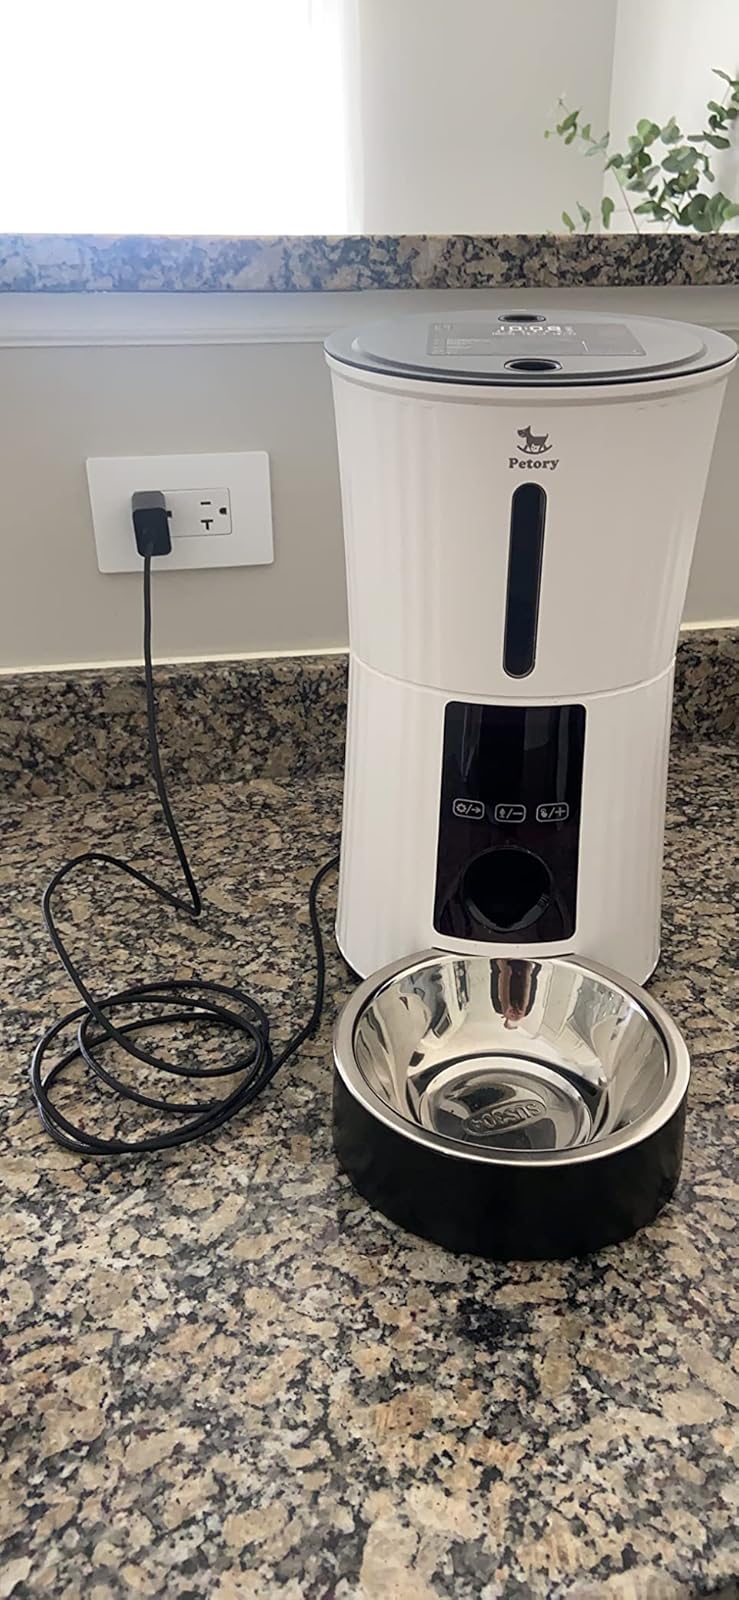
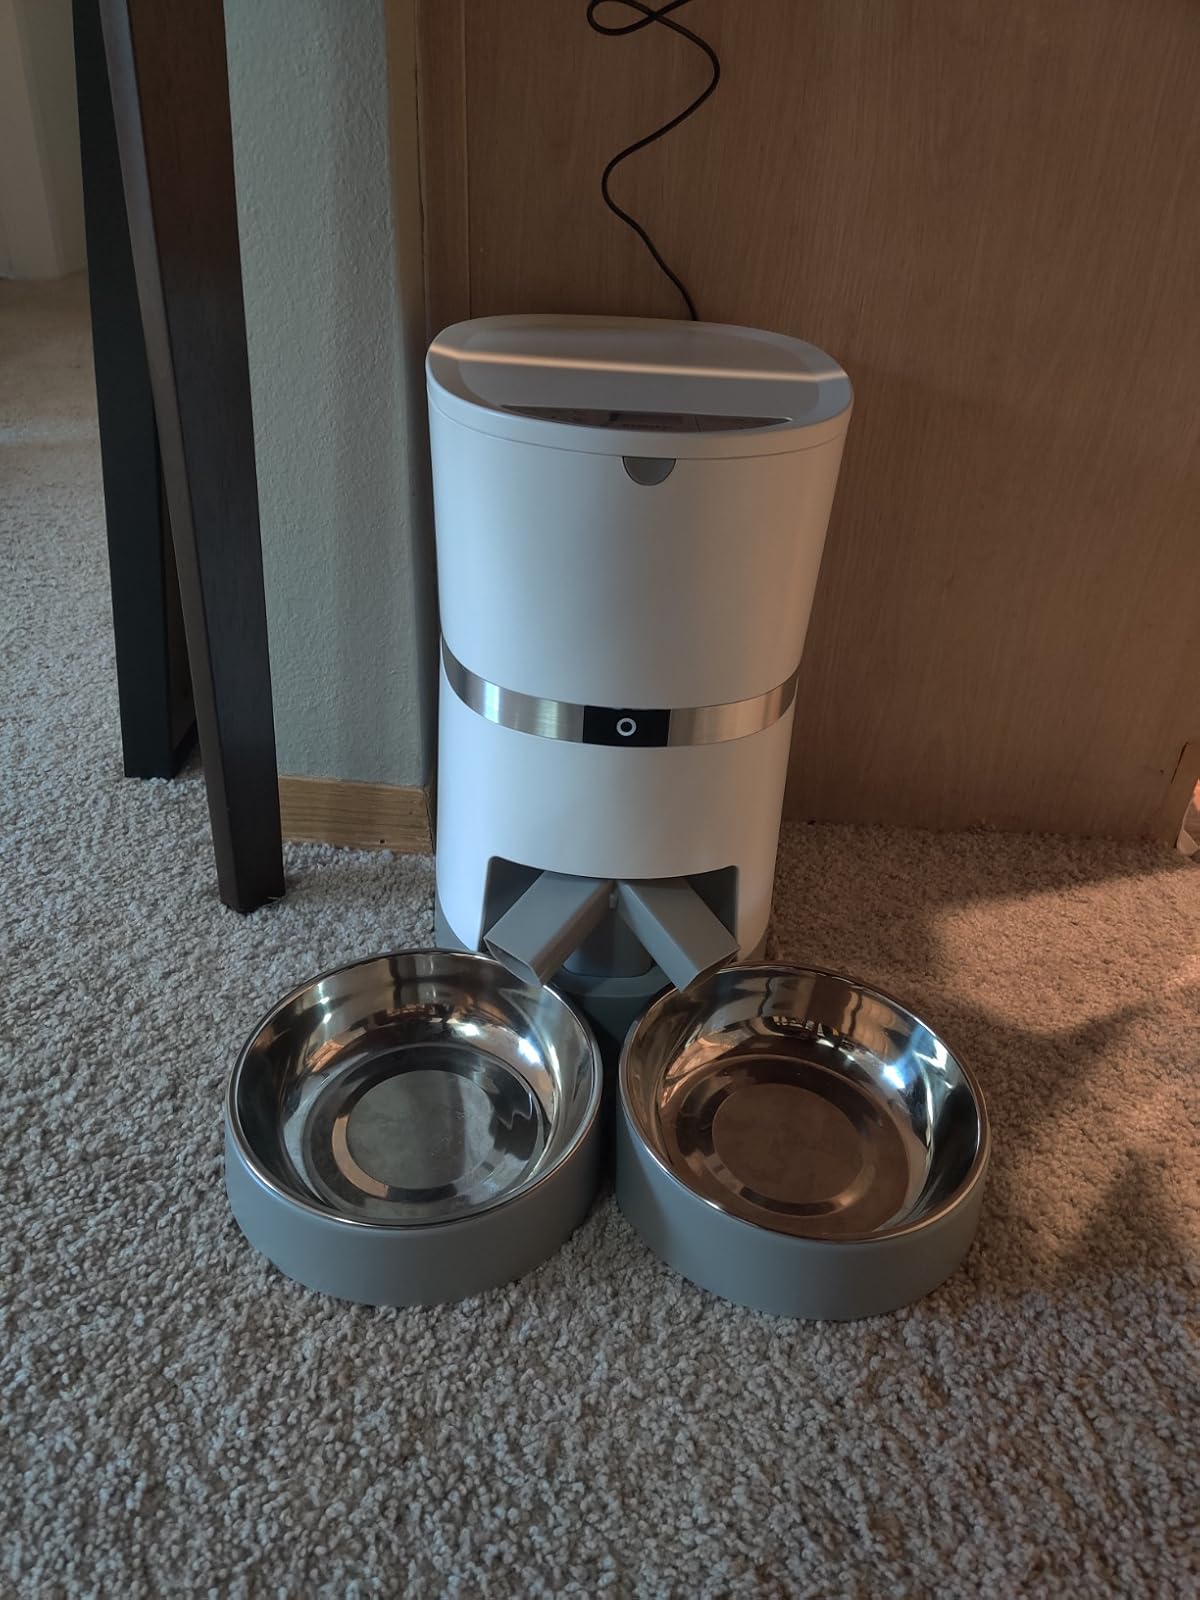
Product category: items_feeder
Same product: no